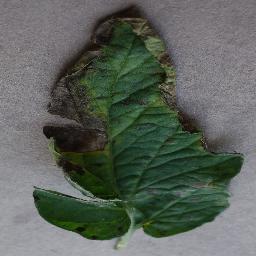
Label: Tomato___Early_blight